Monte Cingolo Rosso

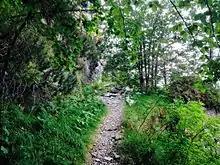
Glimpse of the "Calva Trail" in the Vestino Valley, now consisting of a former military mule track from the Great War

Frundsberg set out among the last of his Landsknechts only at dawn on the 17th, starting from the castle of San Giovanni di Bondone, followed by his trusted secretary and biographer Adam Reusner, who compiled a chronicle of the expedition. He walked wearily along the long rugged trail that through Mount Calva and Mount Cingolo Rosso reaches Bocca Cocca after about 9 kilometers and which, even today, is referred to as the "la Calva trail." In the valley of Piombino, in the municipal territory of Moerna, the chronicle tells that Frundsberg crossed a very challenging ravine often carried on the shoulders of his men. Throughout the journey two Landsknechts held their long halberds as a parapet protecting him from falling while others pulled him forward by his bodice and one behind pushed him. Men and horses tumbled into the gullies. Between the head and tail of the column there was thus more than two days' distance.